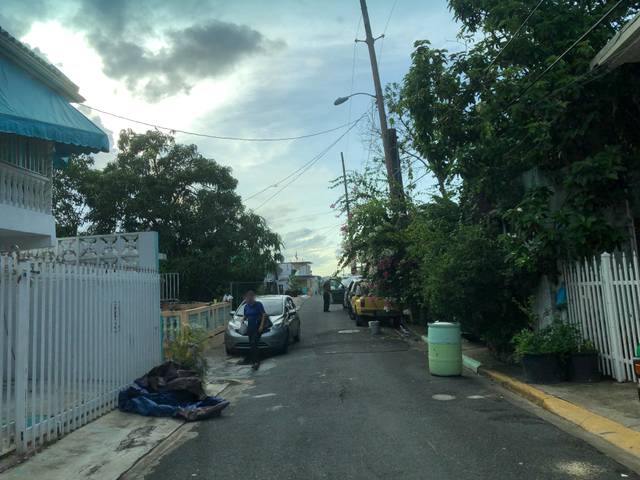
Region: Puerto Rico
Coordinates: 18.394, -66.053